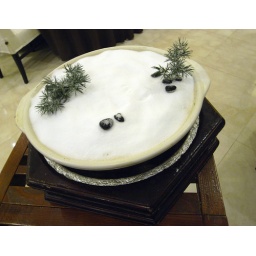
beautiful presentation of this preserved fish embedded in a bowl of salt.